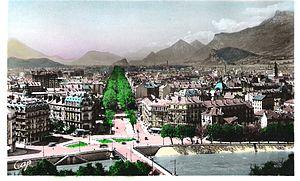
Grenoble, carte 49 -real photo-
Édouard Rey né le 13 juillet 1836 à Grenoble, décédé le 31 mars 1901 à Grenoble, est une personnalité politique française.